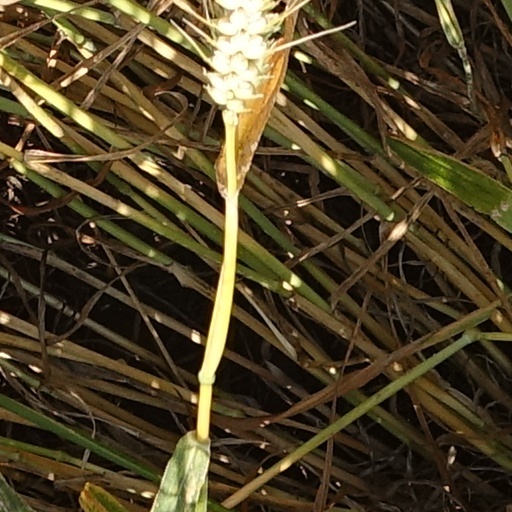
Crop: wheat